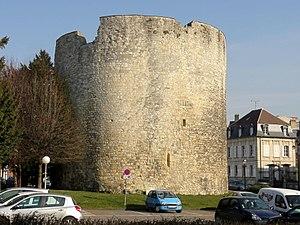
Tour Jeanne d'Arc.
Cet article recense de manière non exhaustive les châteaux, maisons fortes, mottes castrales, situés dans le département français de l'Oise. Il est fait état des inscriptions et classements au titre des monuments historiques, ainsi que de l'inscription au pré-inventaire des jardins remarquables.
Compiègne [kɔ̃ piɛɲ] est une commune française située dans le département de l'Oise, dont elle est l'une des sous-préfectures, en région Hauts-de-France. La commune est située au nord-est de Paris. Elle est souvent surnommée « la Cité Impériale » du fait de son passé étroitement lié au Second Empire.